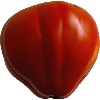
Label: Tomato 1